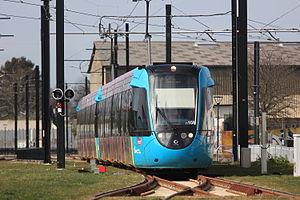
Le tram-train de Nantes est un réseau ferroviaire de la Loire-Atlantique, complémentaire de celui du tramway de Nantes et appartenant au réseau du TER Pays de la Loire.